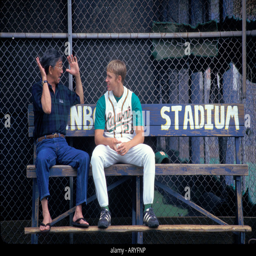
baseball players sits at the stadium with an advisor